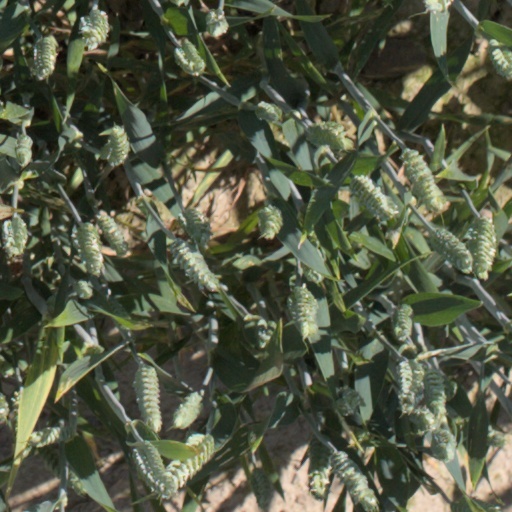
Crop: wheat